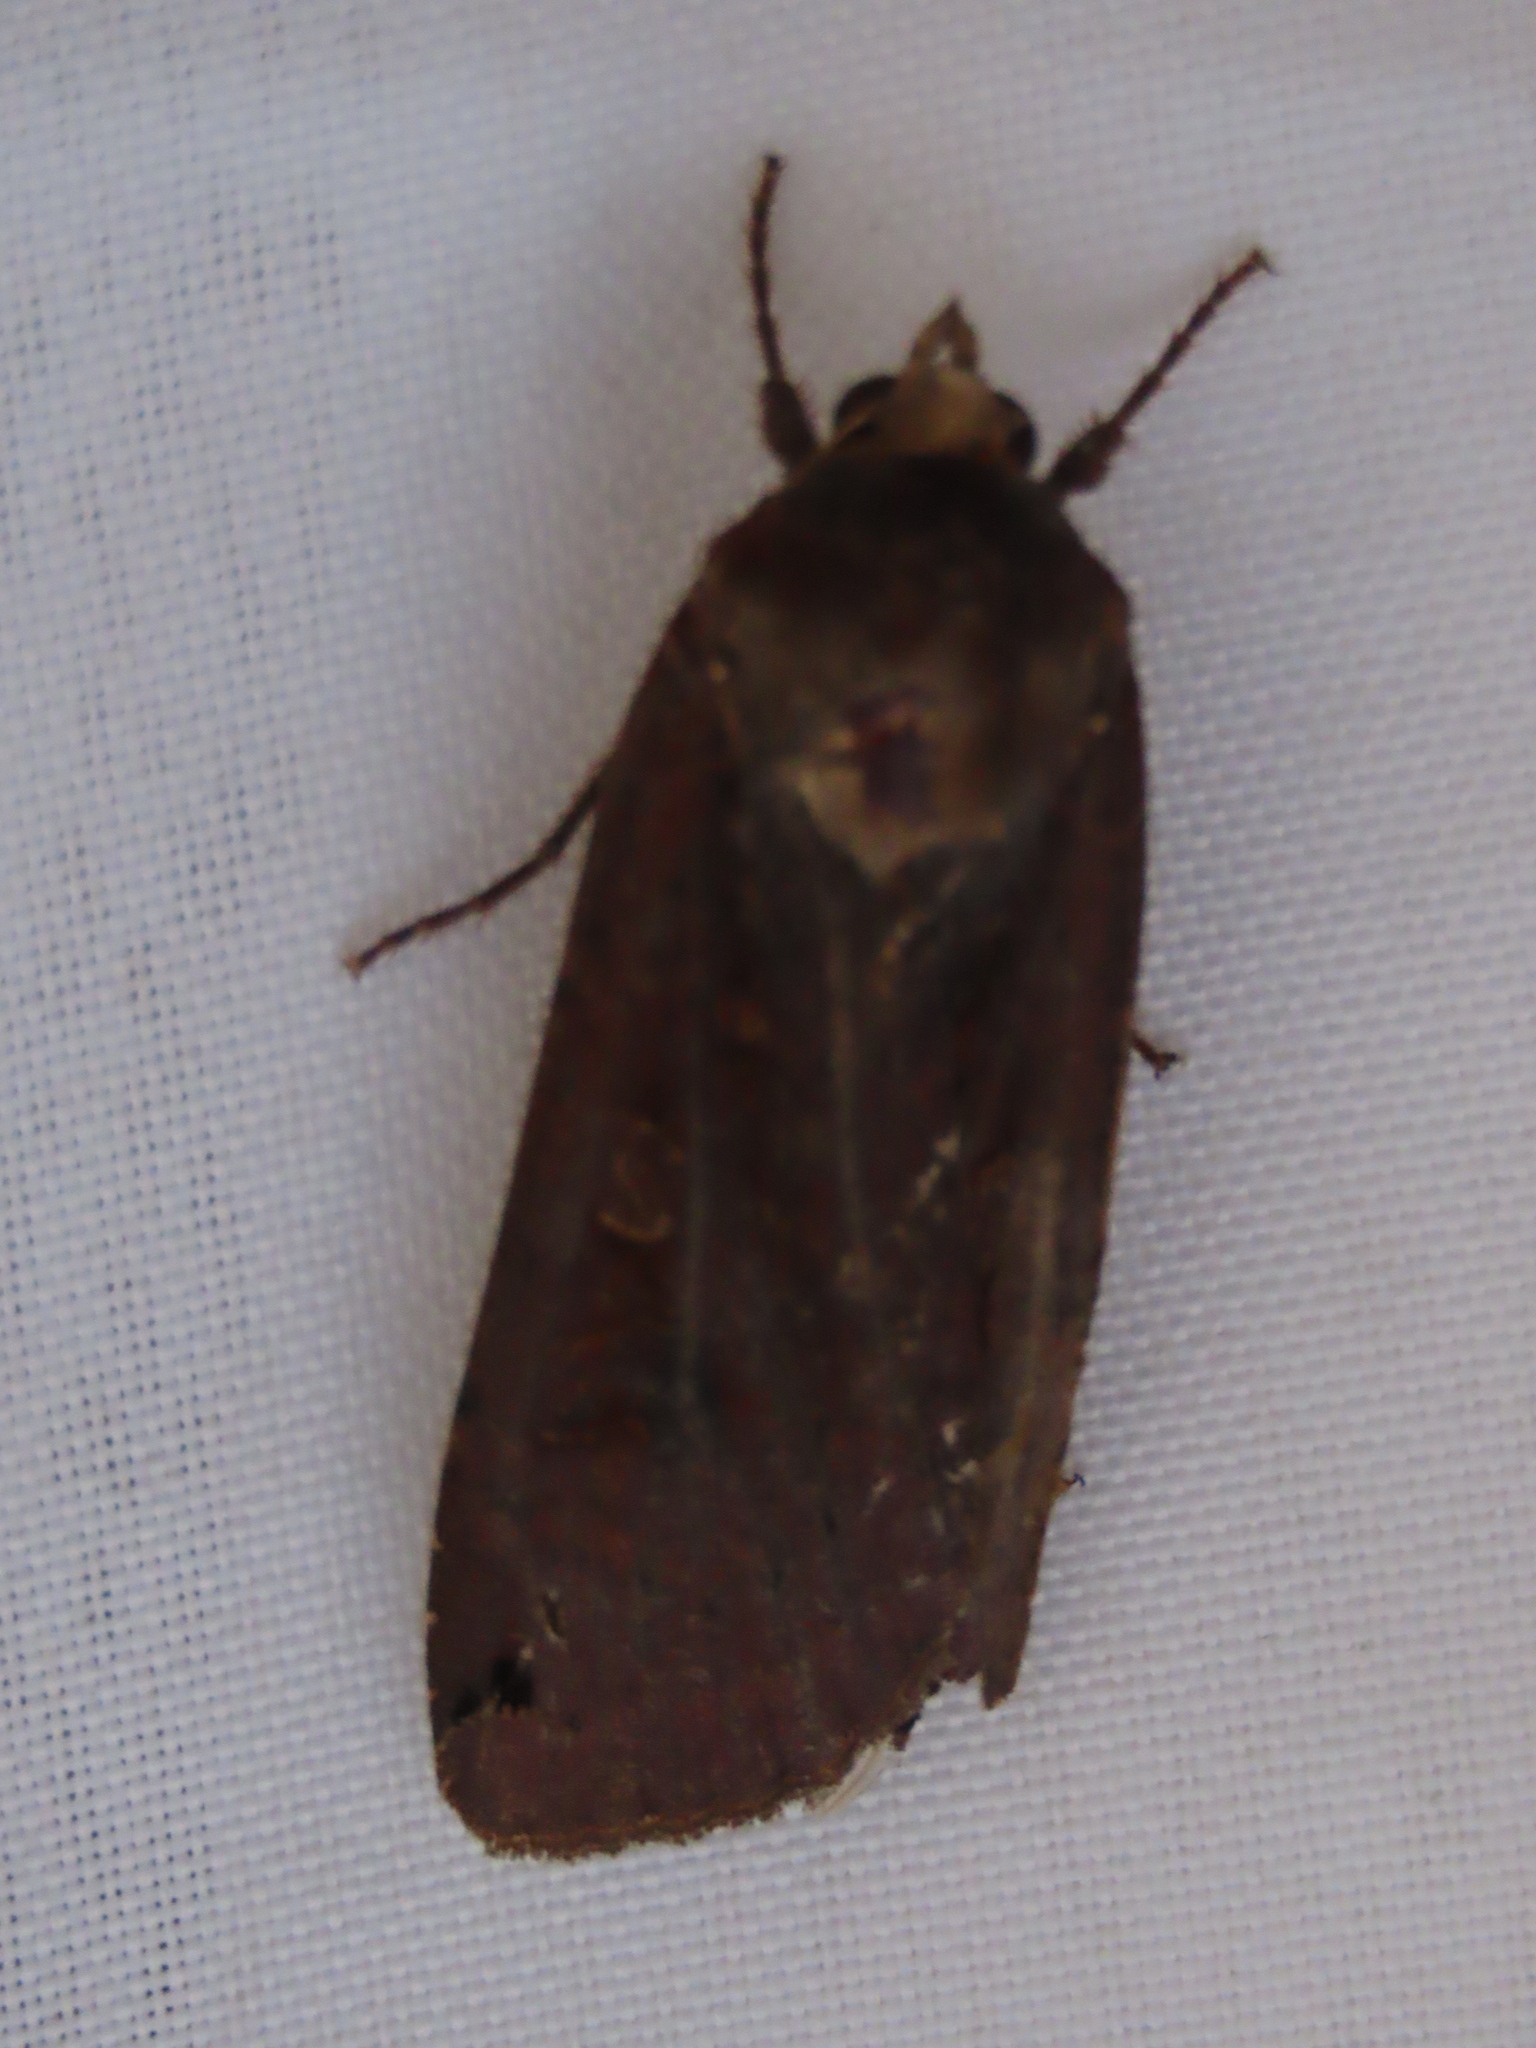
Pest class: cutworms